Evolution of the human oral microbiome

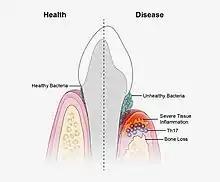
Healthy vs. periodontal disease

Human microbiota plays a central role in health and diseases and disruption of the microbiome leads to dysbiosis (the relationship between microbiota and host is linked to illnesses etc.). Unlike other human microbiomes, the oral microbiome is in dysbiosis causing disease in a majority of people in their lifetime. The human oral microbiome has long served as a holding tank for a wide variety of opportunistic pathogens involved in both local and systemic disease. The oral microbiome also harbors a diverse variety of presumed antibiotic resistant genes. An abundance of immune system proteins both inflammatory (myeloperoxidase, azurocidin, lysozyme, calprotectin, elastase) and anti-inflammatory (α-1-antitrypsin and α-1-antichymotrypsin) are found in ancient dental calculus. This conservation of immune system proteins is strongly supportive of their role in periodontal inflammation and disease. Dental caries (tooth decay) and periodontal disease were both rare in pre-Neolithic hunter-gatherer societies. Both increased following the transition to an agricultural diet, insinuating there was a major impact on the human oral microbiome. The farming populations contained more periodontal disease-associated taxa such as "P. gingivalis, Tannerella" and "Treponema." "Tannerella forsythia" being the most prevalent human oral pathogen found in ancient dental calculus up to date.